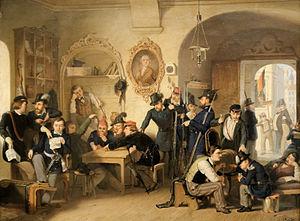
Poste de garde des étudiants de la Légion universitaire de la vieille université en 1848 - Franz Schams (1824-1883) Les étudiants étaient les ressorts de la révolution et l'aula de la vieille université (aujourd'hui Académie des Sciences) a été de plus en plus le centre du mouvement révolutionnaire.
L'histoire de Vienne, capitale de l'Autriche, est fortement liée à la position géographique du site, placé sur la grande voie de communication qui traverse l'Europe en longeant le Danube.
La révolution de Mars, également dénommée révolution allemande de 1848, est le Printemps des peuples germaniques. Il s'agit de l'ensemble des révolutions qui éclatent entre mars 1848 et la fin de l'été 1849 au sein de la Confédération germanique et dans les provinces et pays sous domination de l'empire d'Autriche et du royaume de Prusse.